Anandji Kalyanji Trust

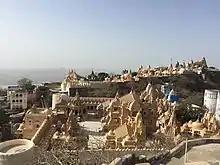
Shatrunjaya Temples

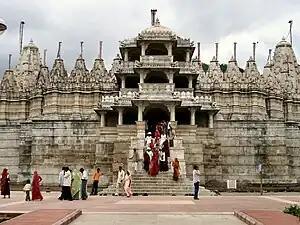
Ranakpur temple

A sister organisation, Seth Kalyanji Parmanandji Pedhi of Sirohi manages temples at Mt. Abu at Delwada, Bamanvad and Mundalstha.